Samuel Purchas

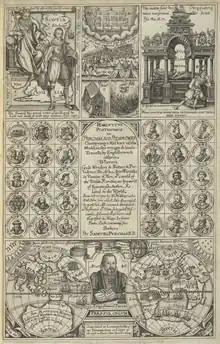
Title page of Samuel Purchas's magnum opus: "Hakluytus Posthumus, or Purchas his Pilgrimes", London, 1625

His second book, "Purchas his Pilgrim or Microcosmus, or the Historie of Man. Relating the Wonders of his Generation, Vanities in his Degeneration, Necessities of his Regenerations," was published in 1619.